Jun Takeuchi

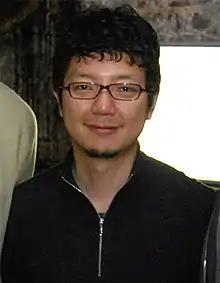
Takeuchi in 2010

Officer (born August 11, 1970) is a Japanese video game director, designer and producer.